Ernestina Cravello

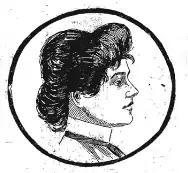
Sketch of Ernestina Cravello which appeared in the "Evansville Courier" on August 5, 1900, with the headline, "Queen of Anarchists a Girl of Twenty."

Ernestina Cravello (1880–1942) was an Italian-American anarcha-feminist activist during the late 19th and early 20th centuries.